The Bells of Basel

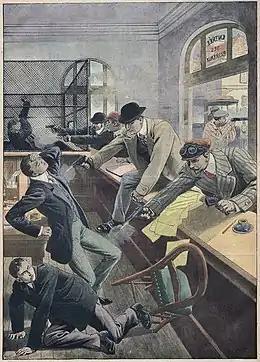
The robbery carried out by the Bonnot Gang at the Société Générale branch in Chantilly, depicted in a drawing from "Le Petit Journal" in 1912. The anarchist-criminal activities of the group led by Octave Garnier and Jules Bonnot are mentioned in the novel. Catherine Simonidze, a character portraying the transformations in Aragon's worldview, temporarily sympathizes with this movement

The second key theme of the work is the problem of ideological transformation, which many intellectuals and artists, including Aragon himself, underwent during his time. As Aragon explained in "La Nouvelle Critique" in 1949:"In The Communist Manifesto by Karl Marx and Friedrich Engels, one sentence struck me, which said that there will come a moment when the best part of the bourgeoisie will join the side of the working class. I wanted to describe the first forms of this transition."In doing so, the author also described his own ideological evolution – transitioning from the praise of artistic individualism and full freedom of the individual to the advocacy of social engagement on the side of the labor movement.